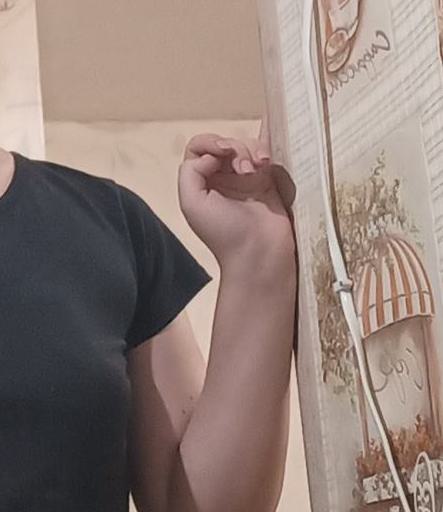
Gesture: no_gesture